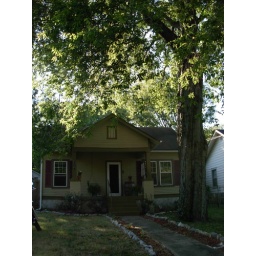
Our house w/our gigantic tree in front